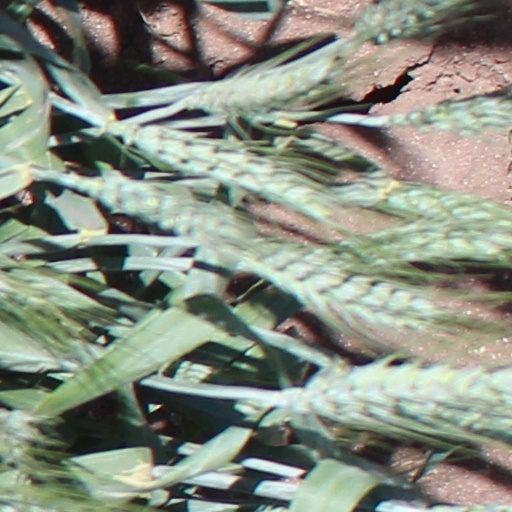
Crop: wheat